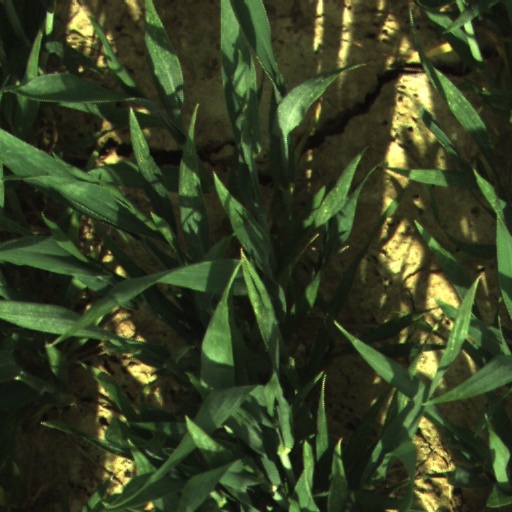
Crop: wheat